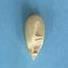
Maize quality: Good